Toulon

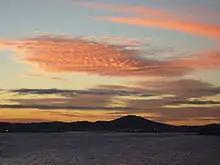
The Harbour at Sunset

Beginning in 1678, Vauban constructed an elaborate system of fortifications around Toulon. Some parts, such as the section that once ran along the present-day Boulevard de Strasbourg, were removed in the mid-19th century so the city could be enlarged, but other parts remain. One part that can be visited is the Porte d'Italie, one of the old city gates. Napoleon Bonaparte departed on his triumphant Italian campaign from this gate in 1796.